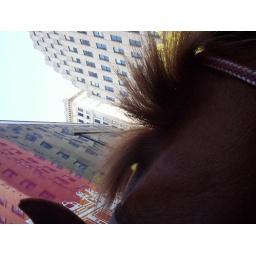
a horses main, side and ear on monument circle, in indianapolis for westfest.